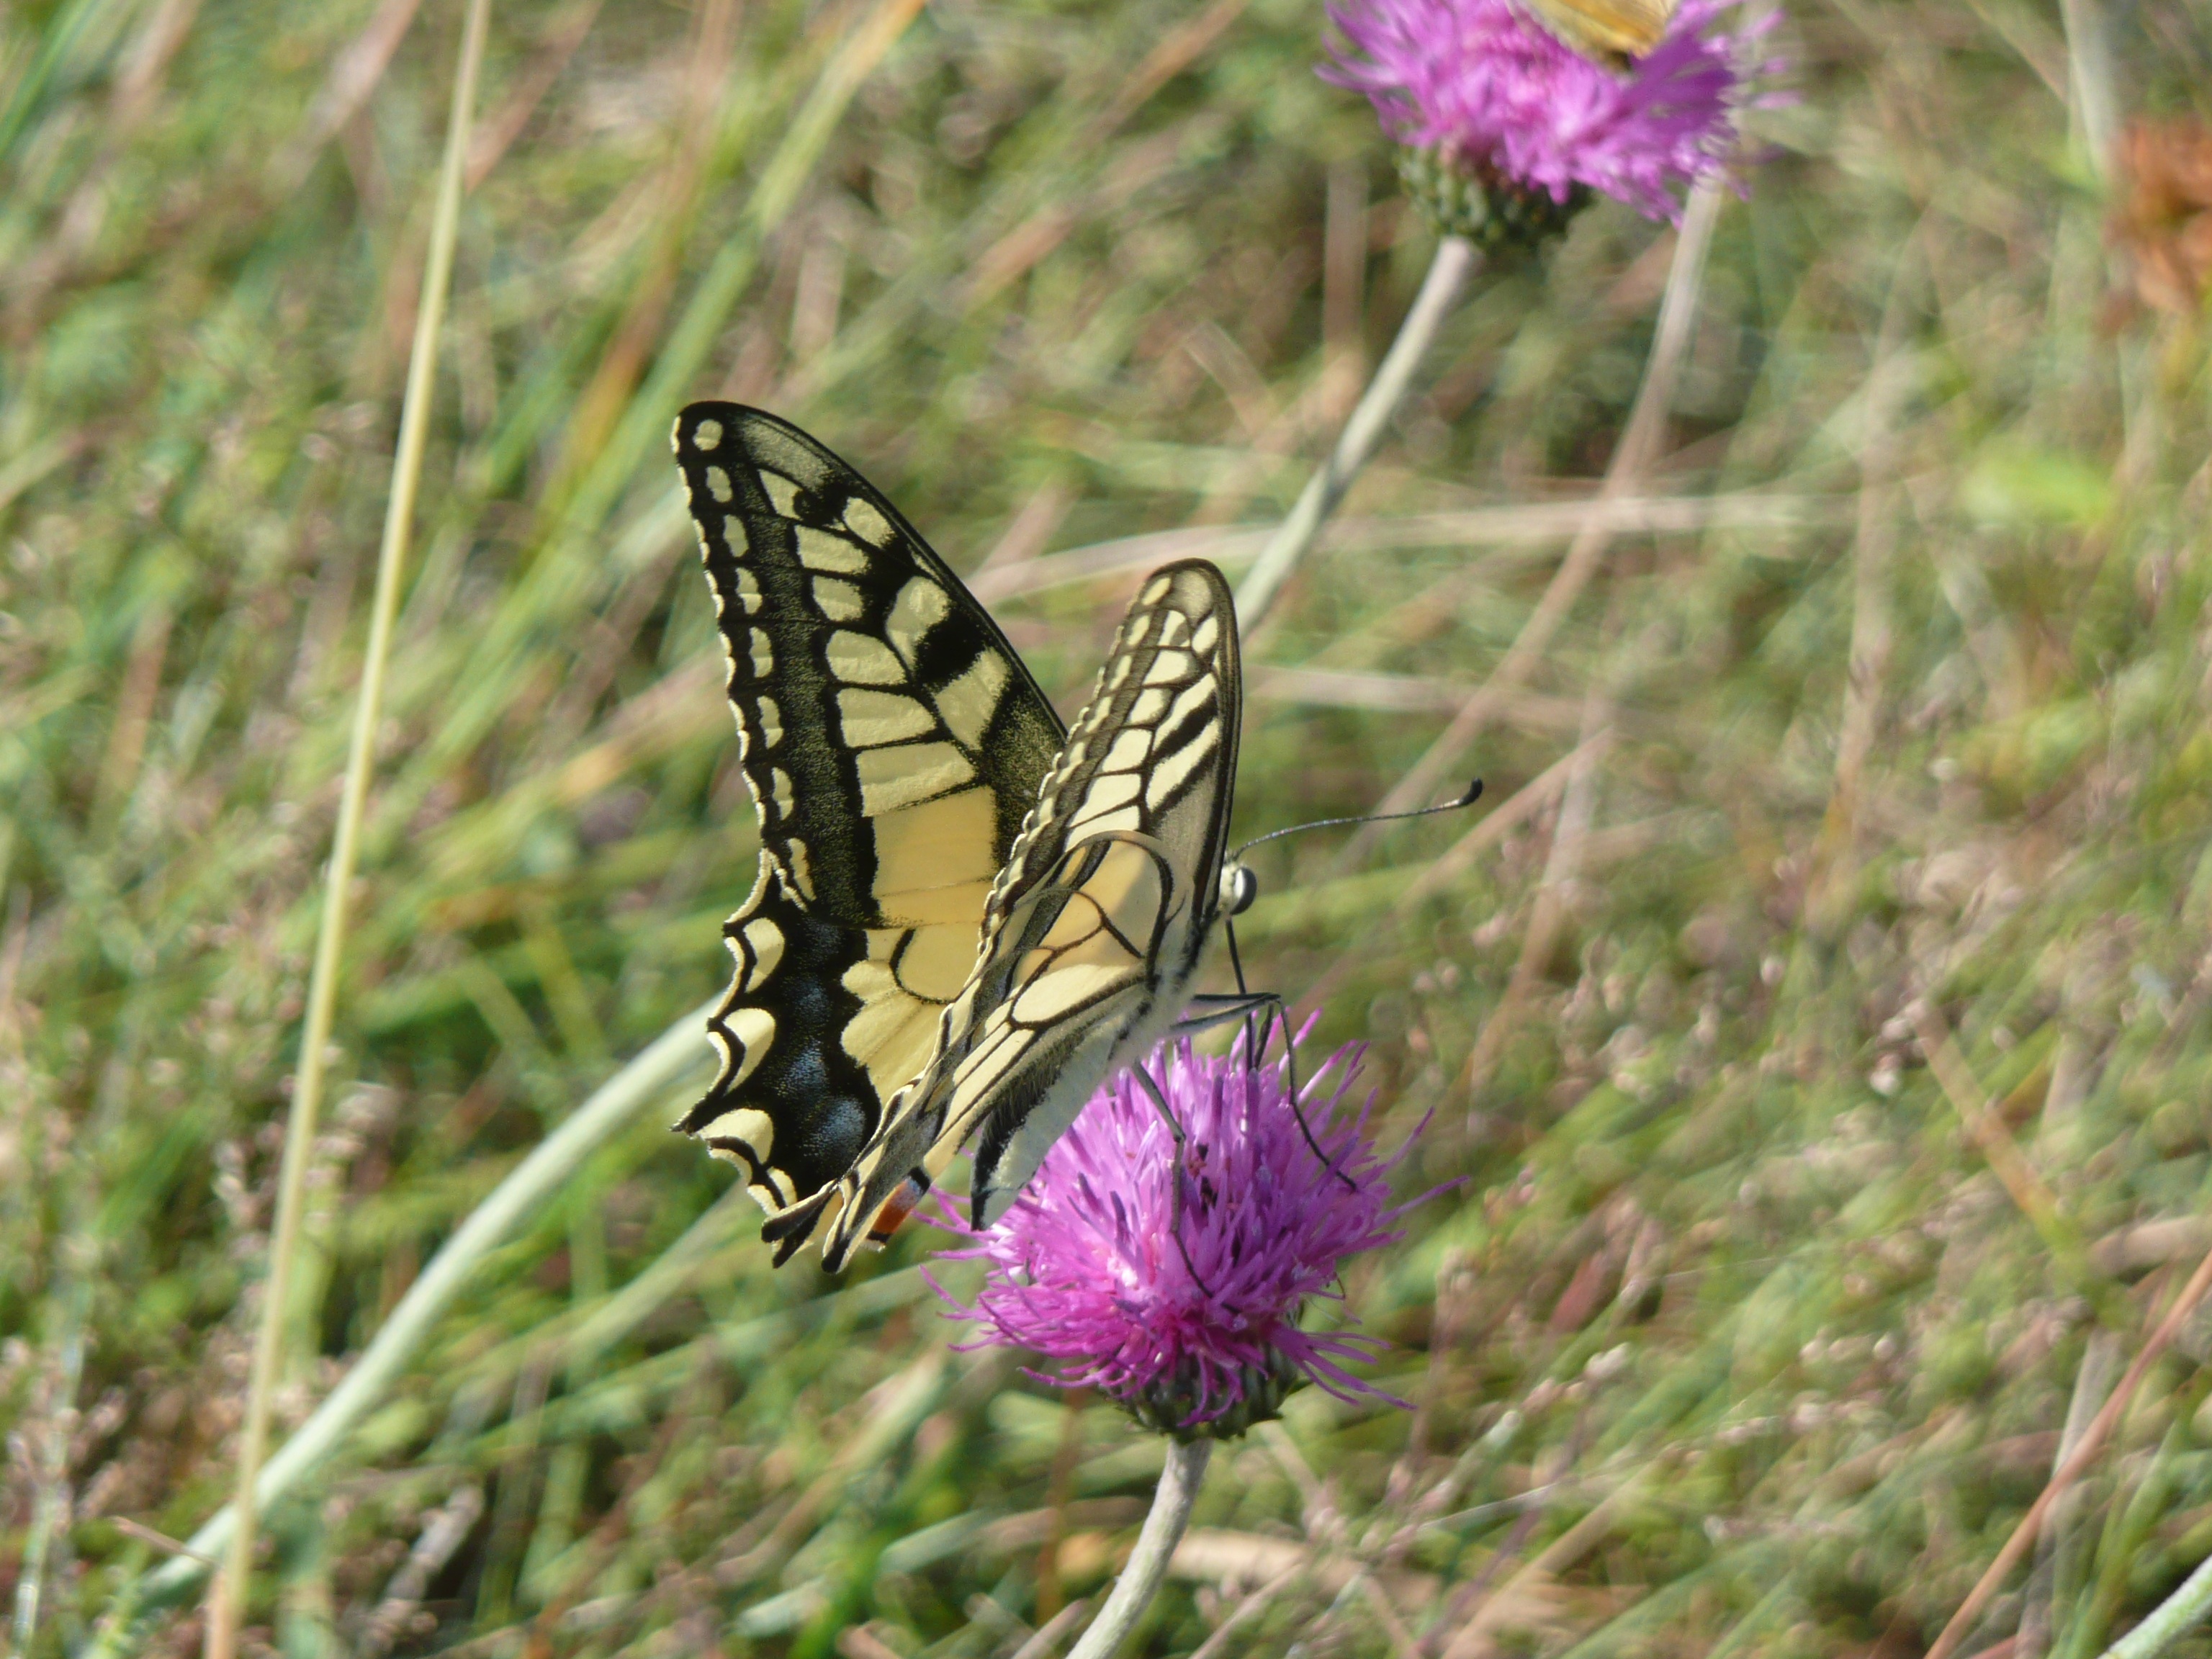
nature, grass, wing, plant, meadow, prairie, flower, wildlife, insect, botany, butterfly, yellow, close, flora, fauna, invertebrate, wildflower, sit, monarch butterfly, nectar, macro photography, arthropod, dovetail, edelfalter, pollinator, moths and butterflies, lycaenid, colias